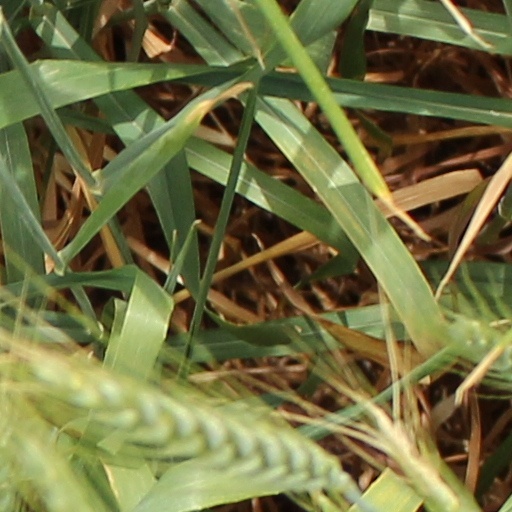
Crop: wheat